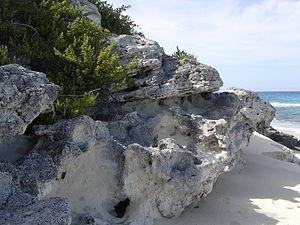
L'éolianite est une roche formée par la solidification des particules sédimentaires déposées par des processus éoliens. Dans l'utilisation courante, cependant, le terme se réfère spécifiquement à la forme la plus courante de l'éolianite : calcaire côtier composé de sédiments carbonatés marin peu profond d'origine biogène, formés en dunes côtières par le vent, et ensuite lithifiés. Ils sont exclusivement quaternaire.
L'île de Long Island est une île de l'archipel des Bahamas.